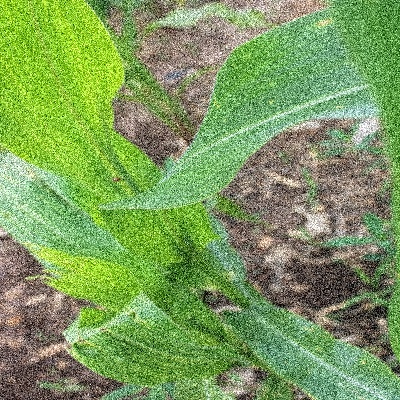
Label: Corn_(Maize)___Leaf_Spot